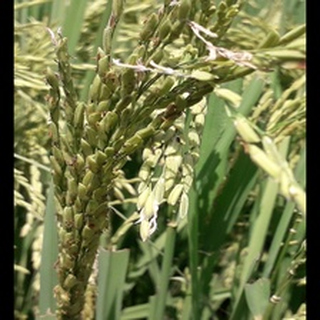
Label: healthy_rice